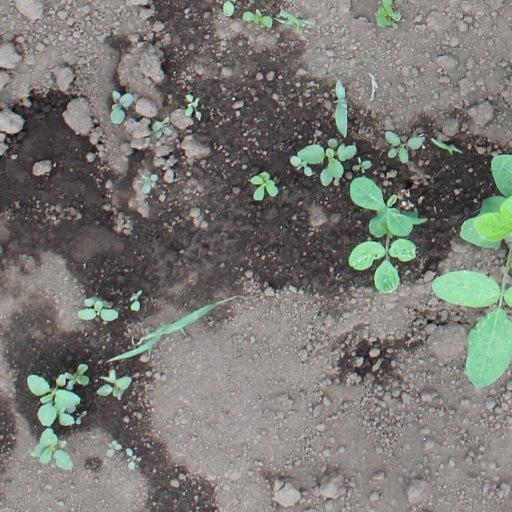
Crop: soybean